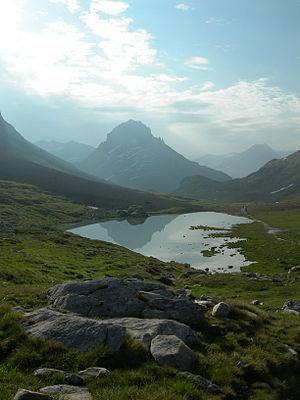
Cet article recense les sites Natura 2000 de la Savoie, en France.
Mandrin, bandit gentilhomme est un film franco-italien réalisé par Jean-Paul Le Chanois et sorti en 1962.